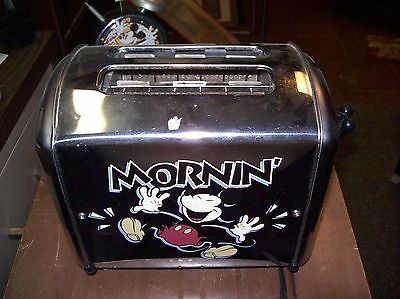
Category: toaster